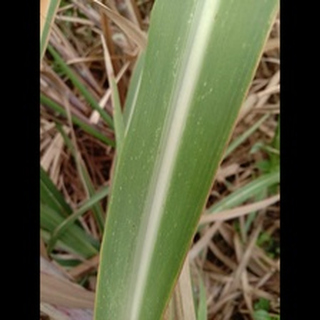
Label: sugarcane_mosaic